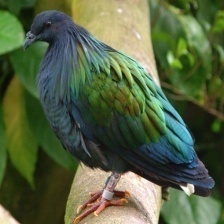
Species: NICOBAR PIGEON
Scientific name: CALOENAS NICOBARICA